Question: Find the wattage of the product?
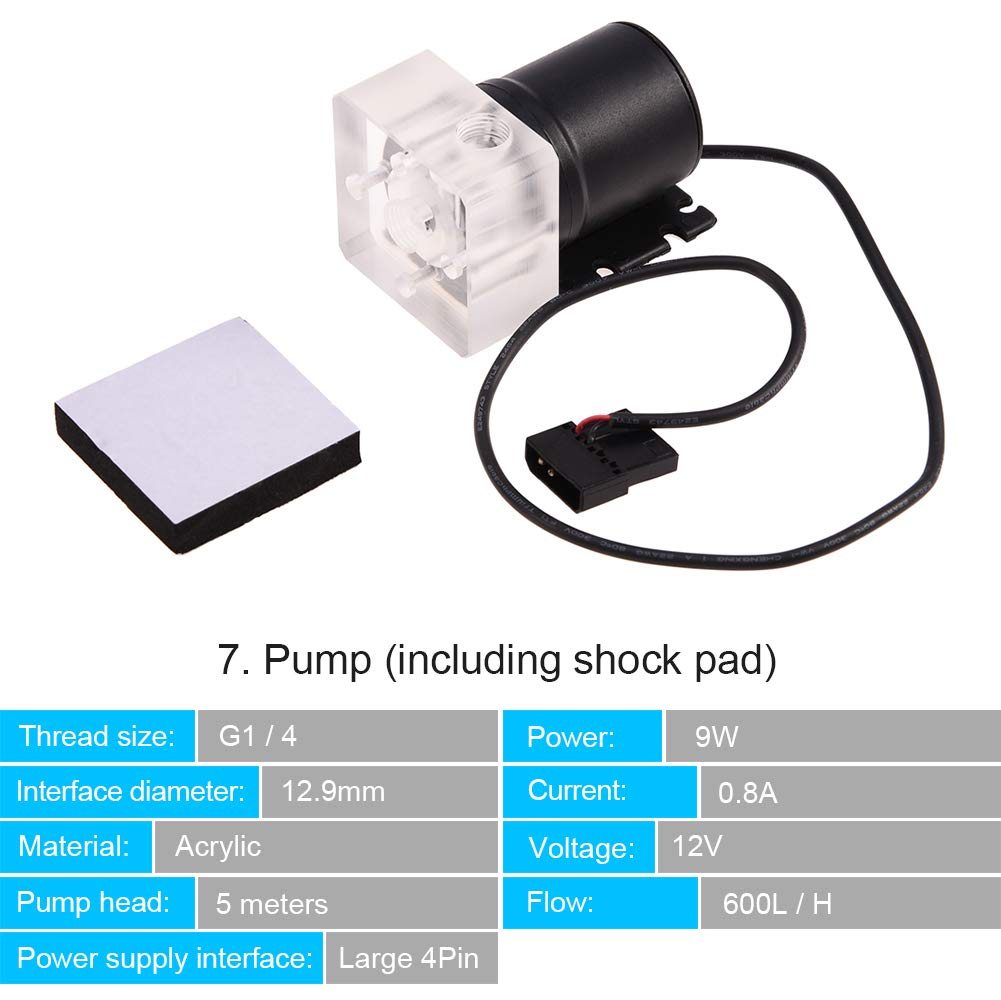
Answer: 9.0 watt